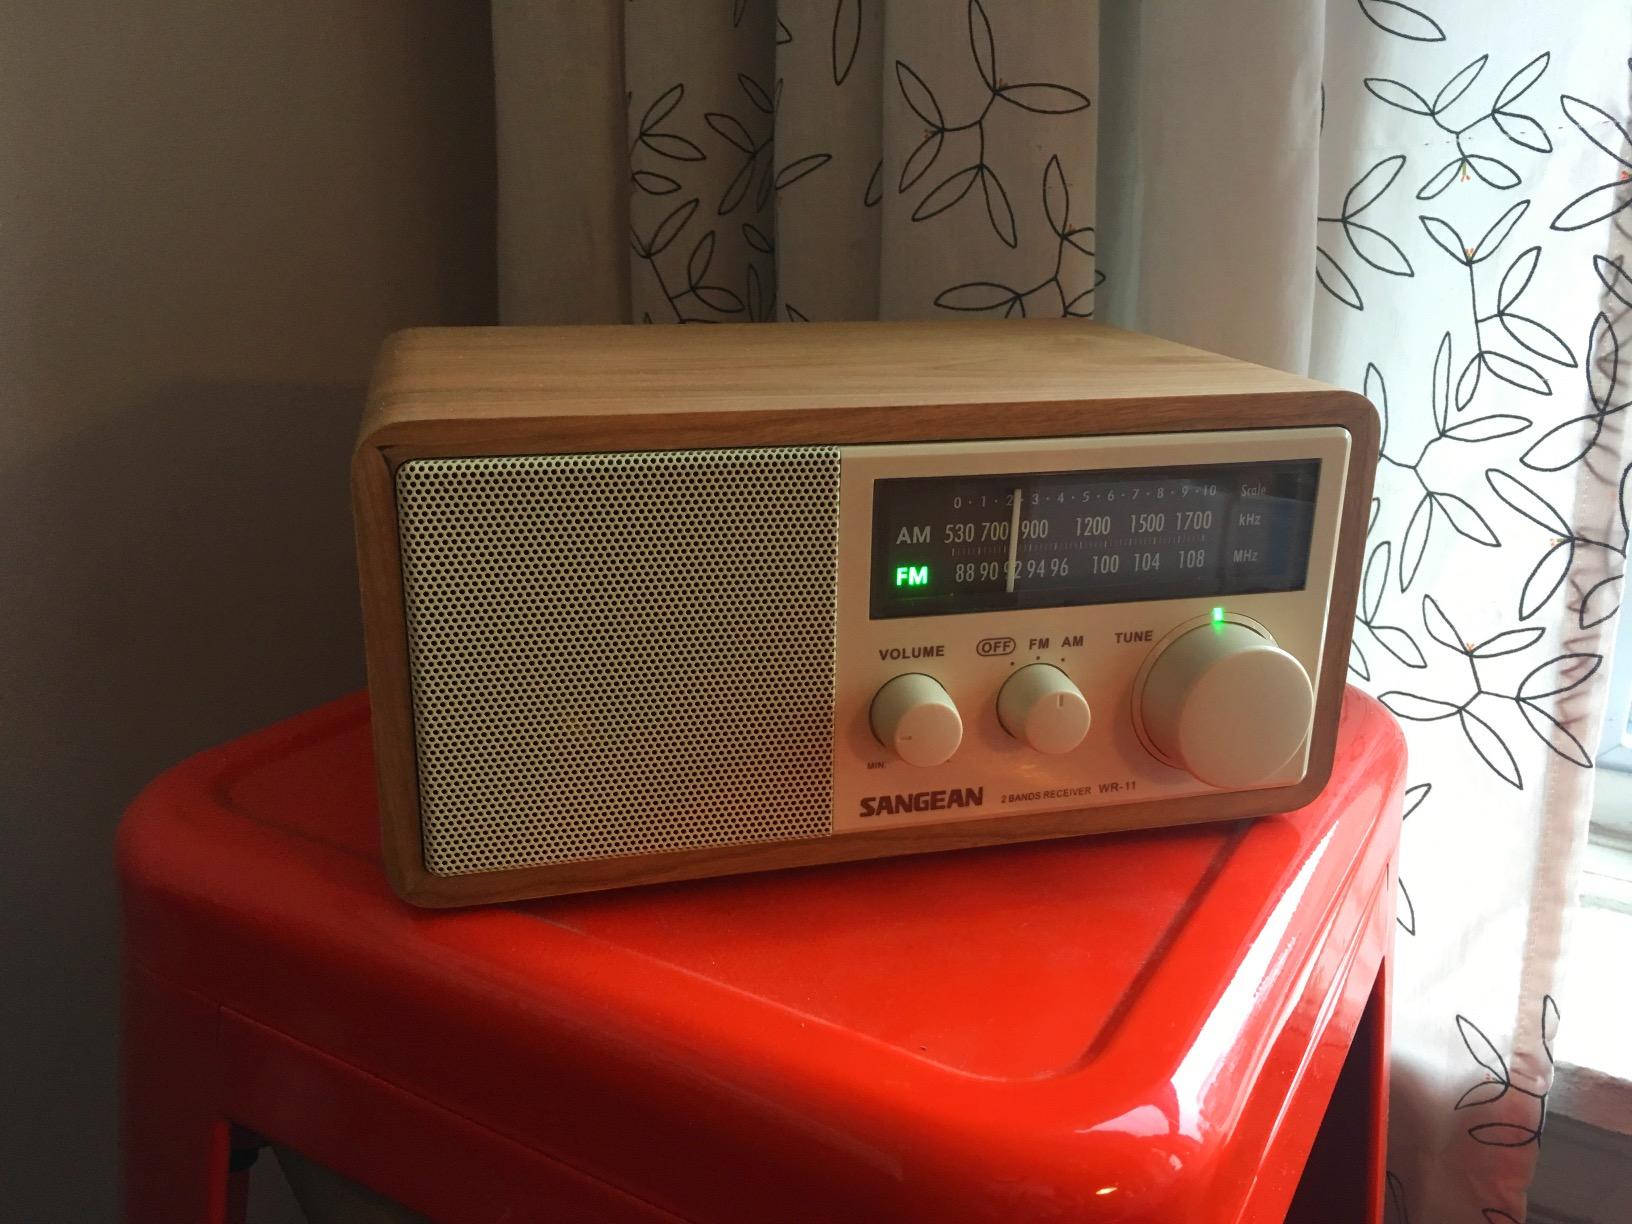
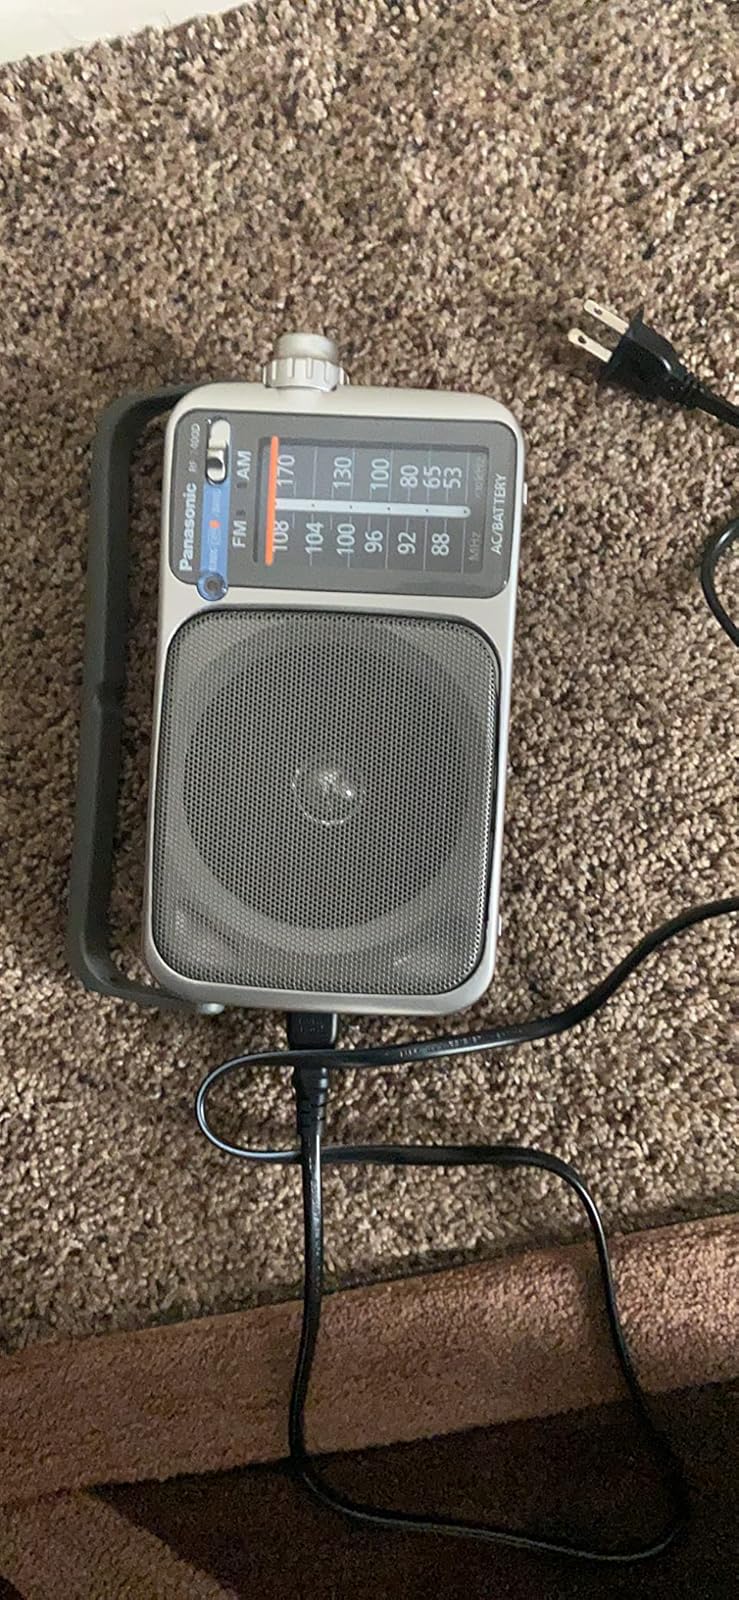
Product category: radio
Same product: no